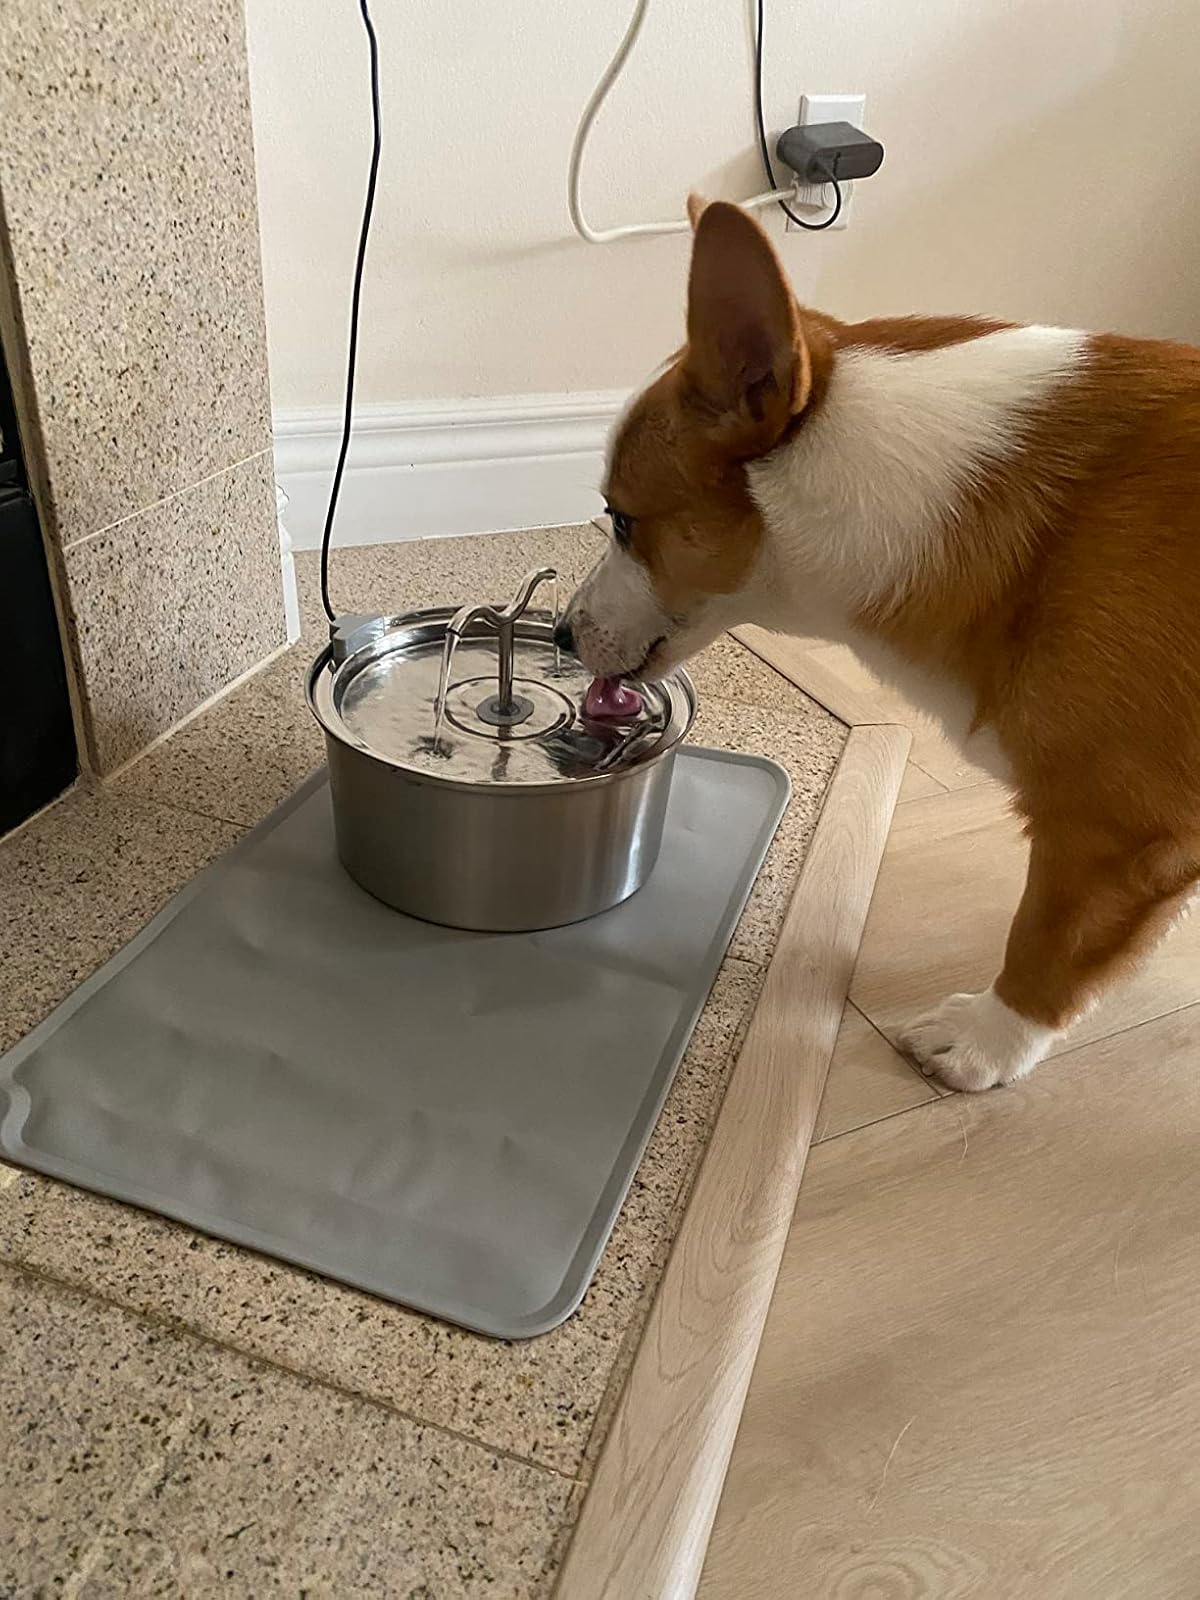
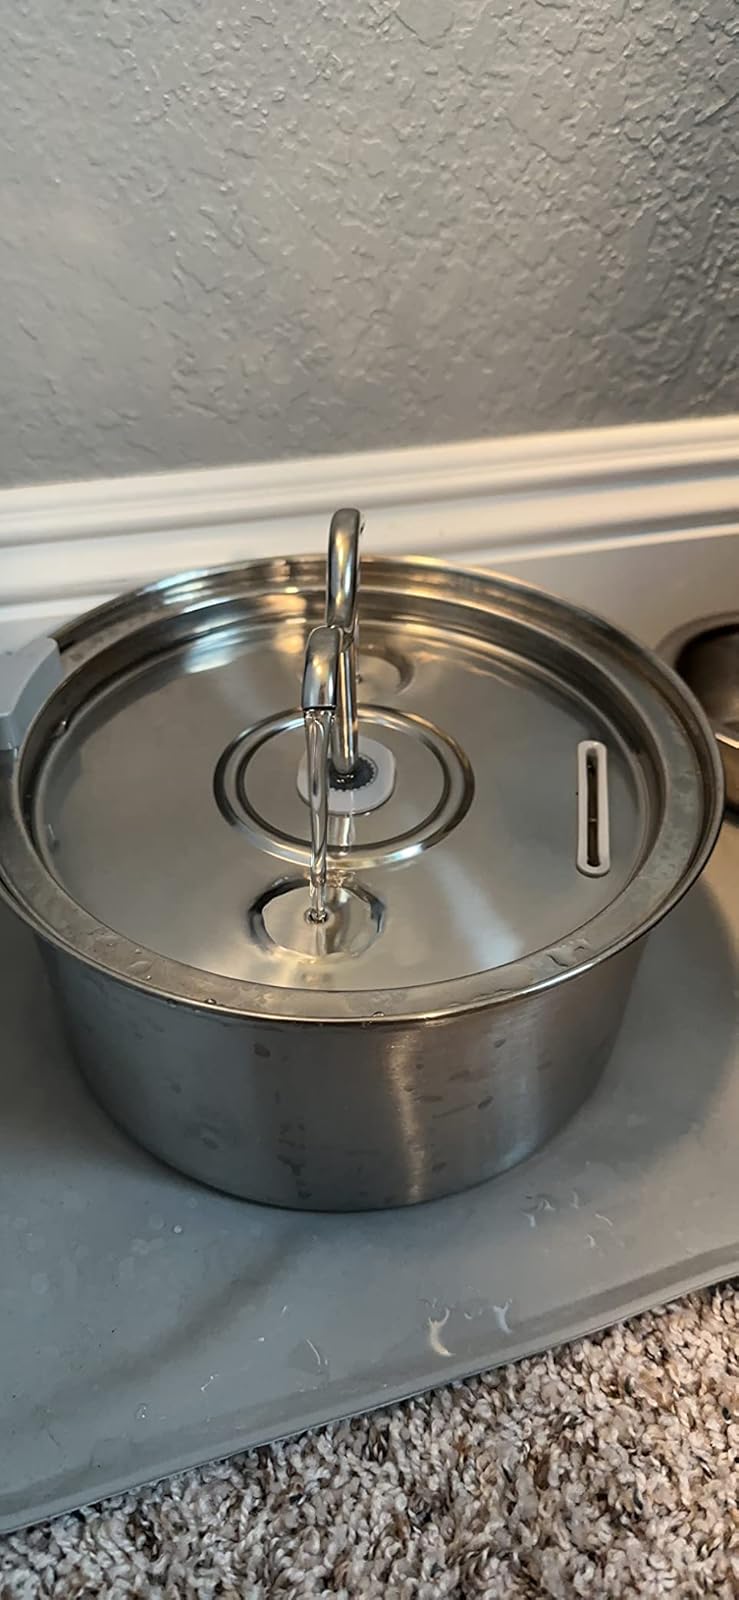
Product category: items_bowl
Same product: yes